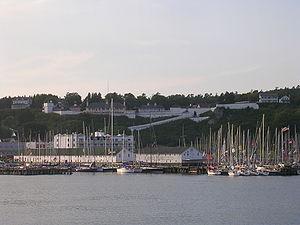
Mackinac Island est une localité ayant le statut de cité située sur l'île Mackinac, en anglais Mackinac Island, dans le comté de Mackinac de l'État du Michigan aux États-Unis. Son territoire s'étend sur l'intégralité de l'île ainsi que sur l'île voisine de Round Island. Lors du recensement de 2000, la ville avait une population de 523 habitants permanents alors que celle-ci augmente de plusieurs milliers lors des périodes de vacances estivales. De 1818 à 1882, la localité était le siège du comté de Michilimackinac avant que celui-ci ne devienne le comté de Mackinac et que le siège soit transféré dans une autre ville plus importante. La localité fut officialisée par le Michigan en tant que cité en 1899.
L’île Mackinac, en anglais Mackinac Island, est une île située sur le lac Huron dans l'État du Michigan, au nord-est des États-Unis. L'île, dont la superficie fait environ 9,8 km², est située à l'extrémité orientale du détroit de Mackinac, entre les péninsules supérieure et inférieure du lac Michigan.